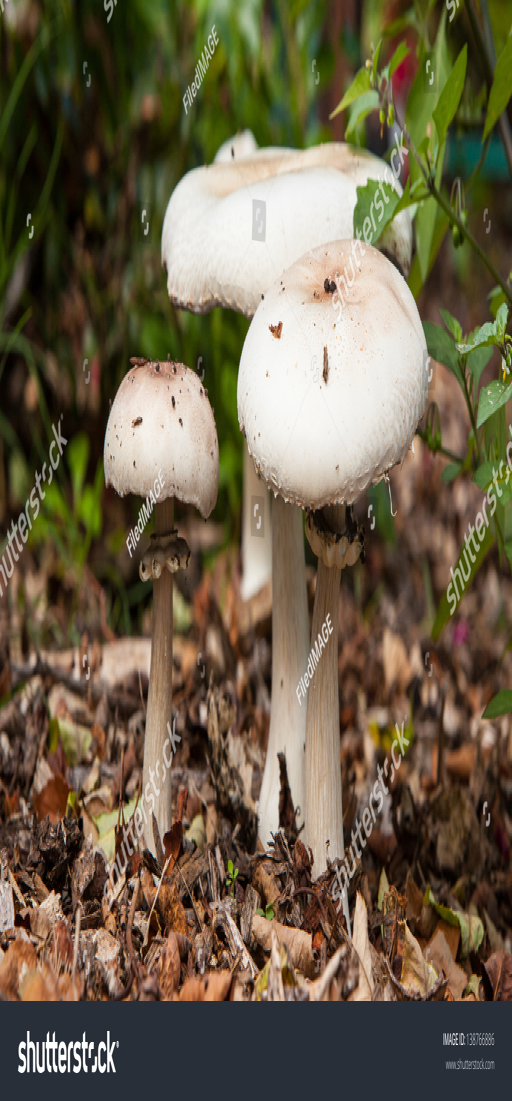
wild mushrooms amongst the undergrowth .